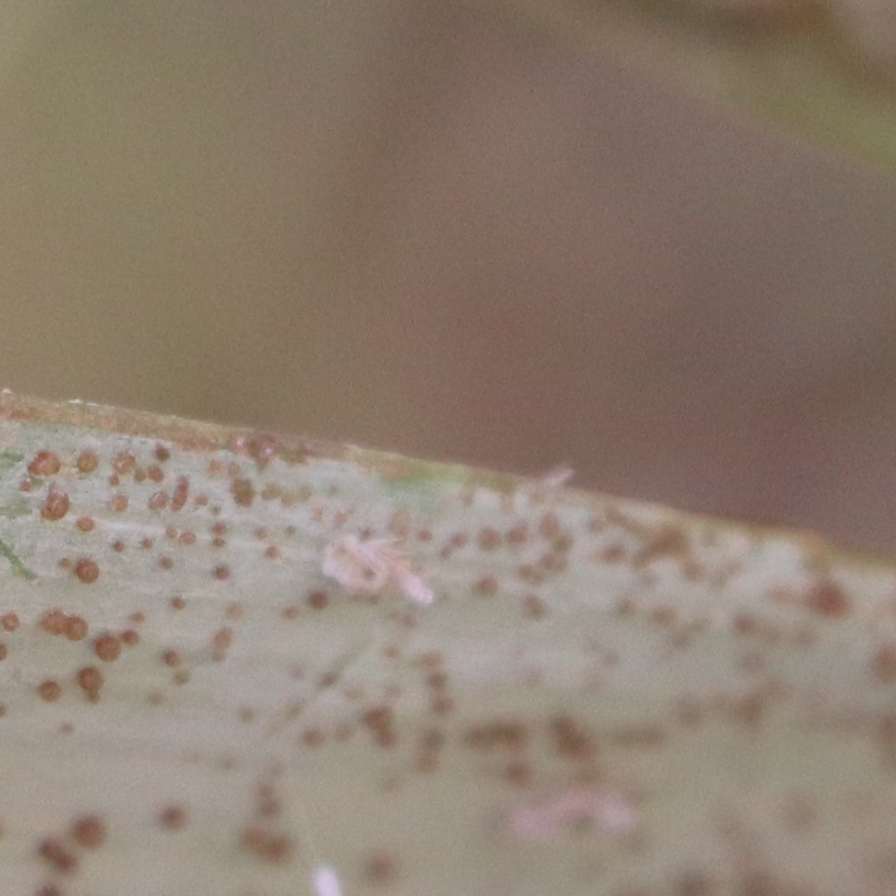
Label: Dubas